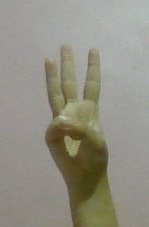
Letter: thaa